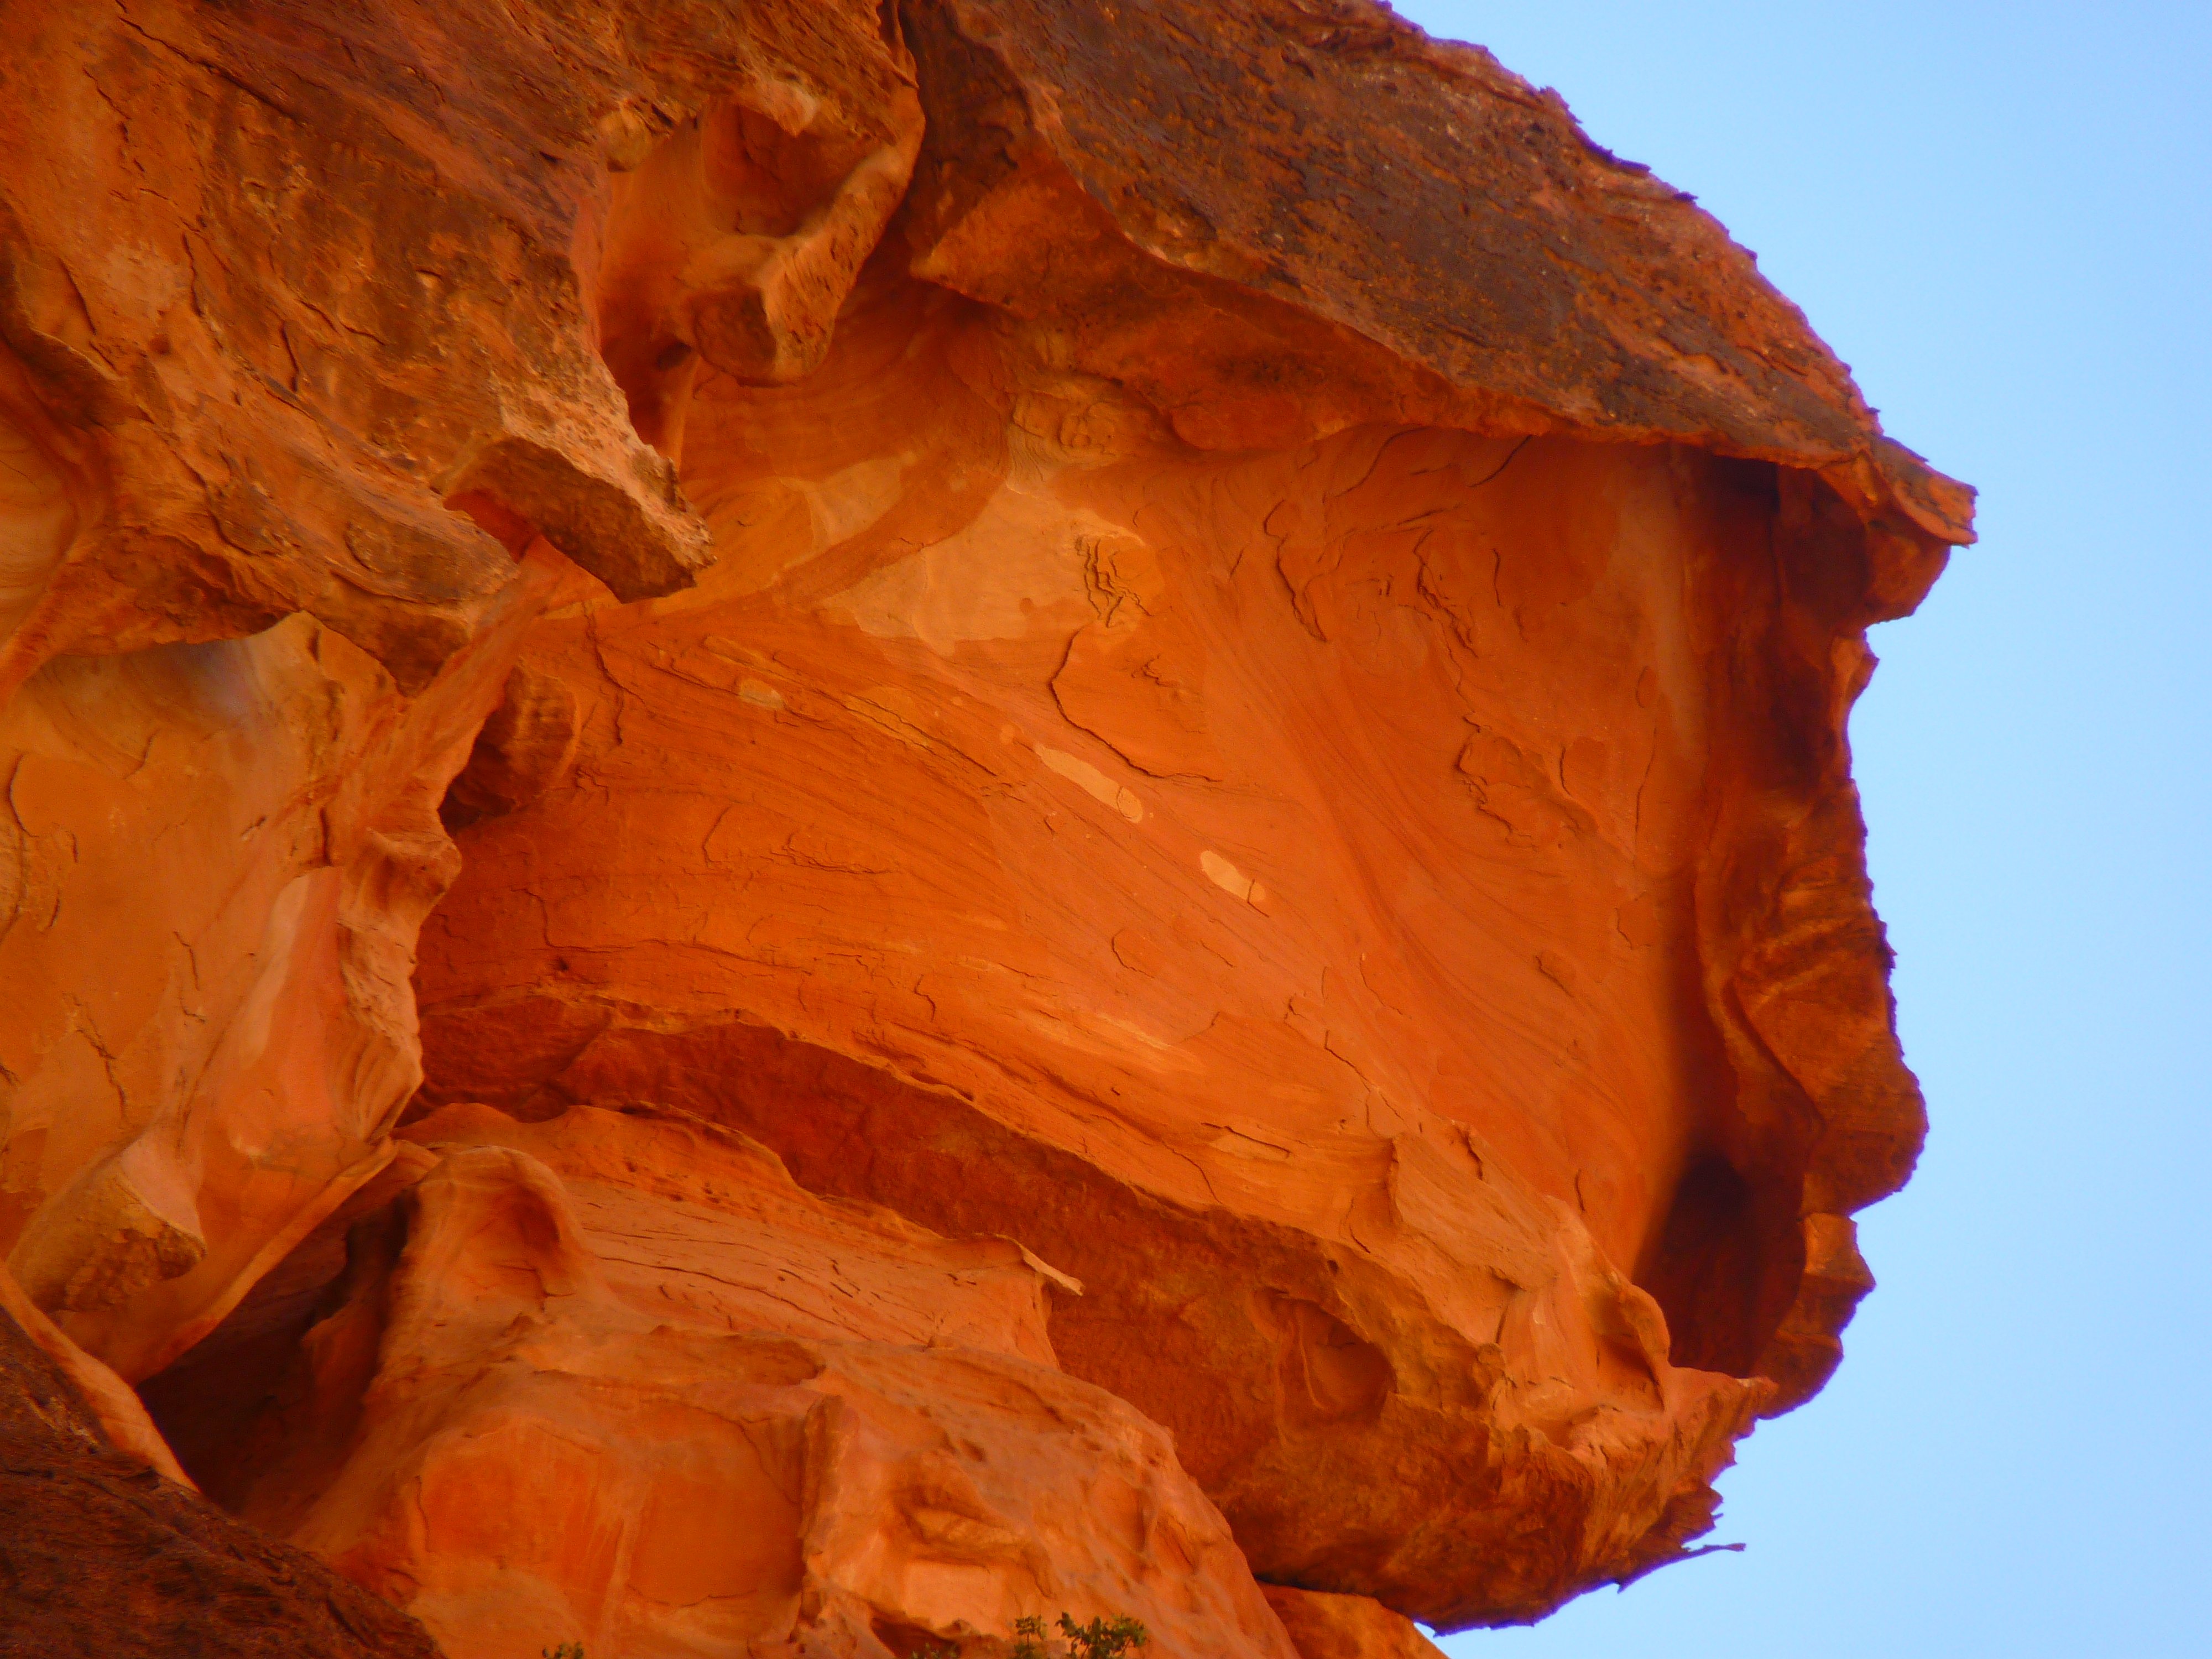
rock, desert, travel, formation, arch, holiday, canyon, terrain, material, jordan, geology, wadi, petra, landform, sand stone, middle east, geographical feature, geological phenomenon, siq